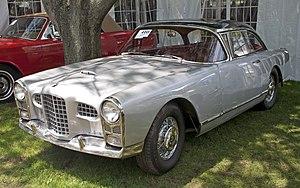
La Facel-Vega FV2 puis FV2B est une voiture française de Grand Tourisme produite par Facel-Vega entre 1955 et 1956.
La voiture immergée est la troisième histoire de la série Gil Jourdan de Maurice Tillieux. Elle est publiée pour la première fois du nᵒ 1067 au nᵒ 1089 du journal Spirou. Puis est publiée sous forme d'album en 1960.